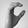
ASL letter: C